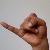
The image shows a hand gesture representing the letter 'J' in Indian Sign Language.